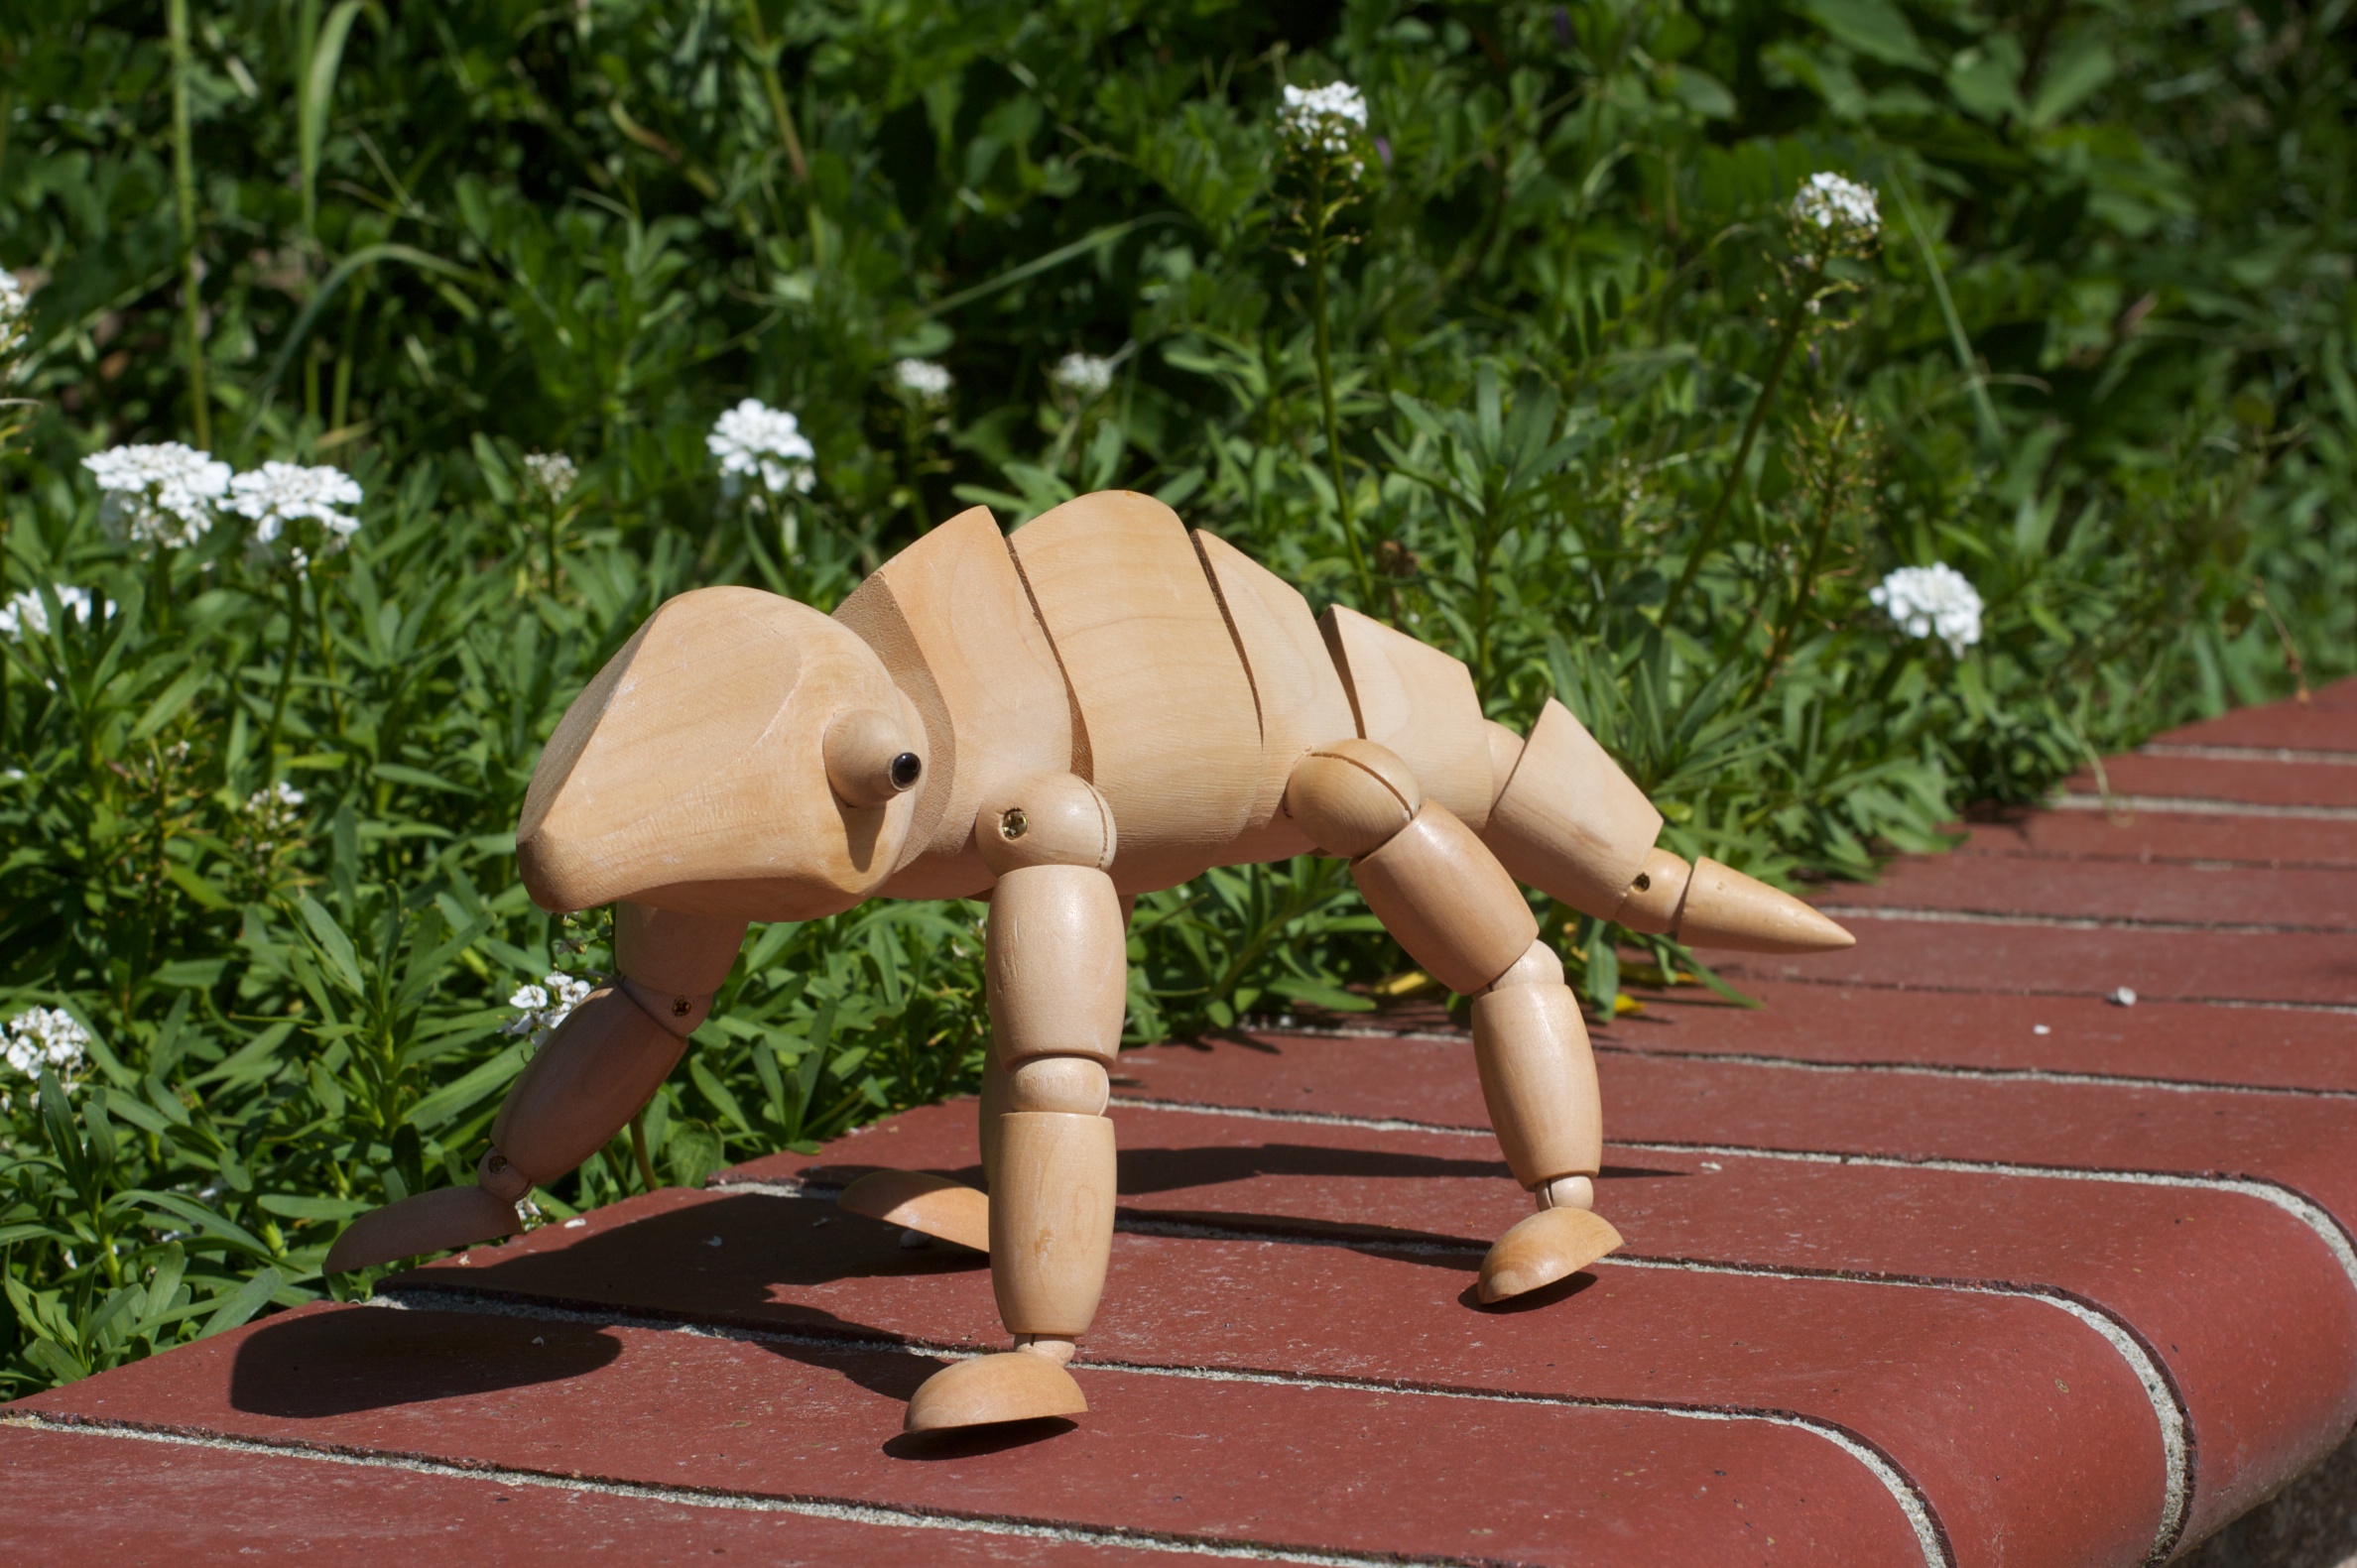
hand, grass, sitting, furniture, human positions